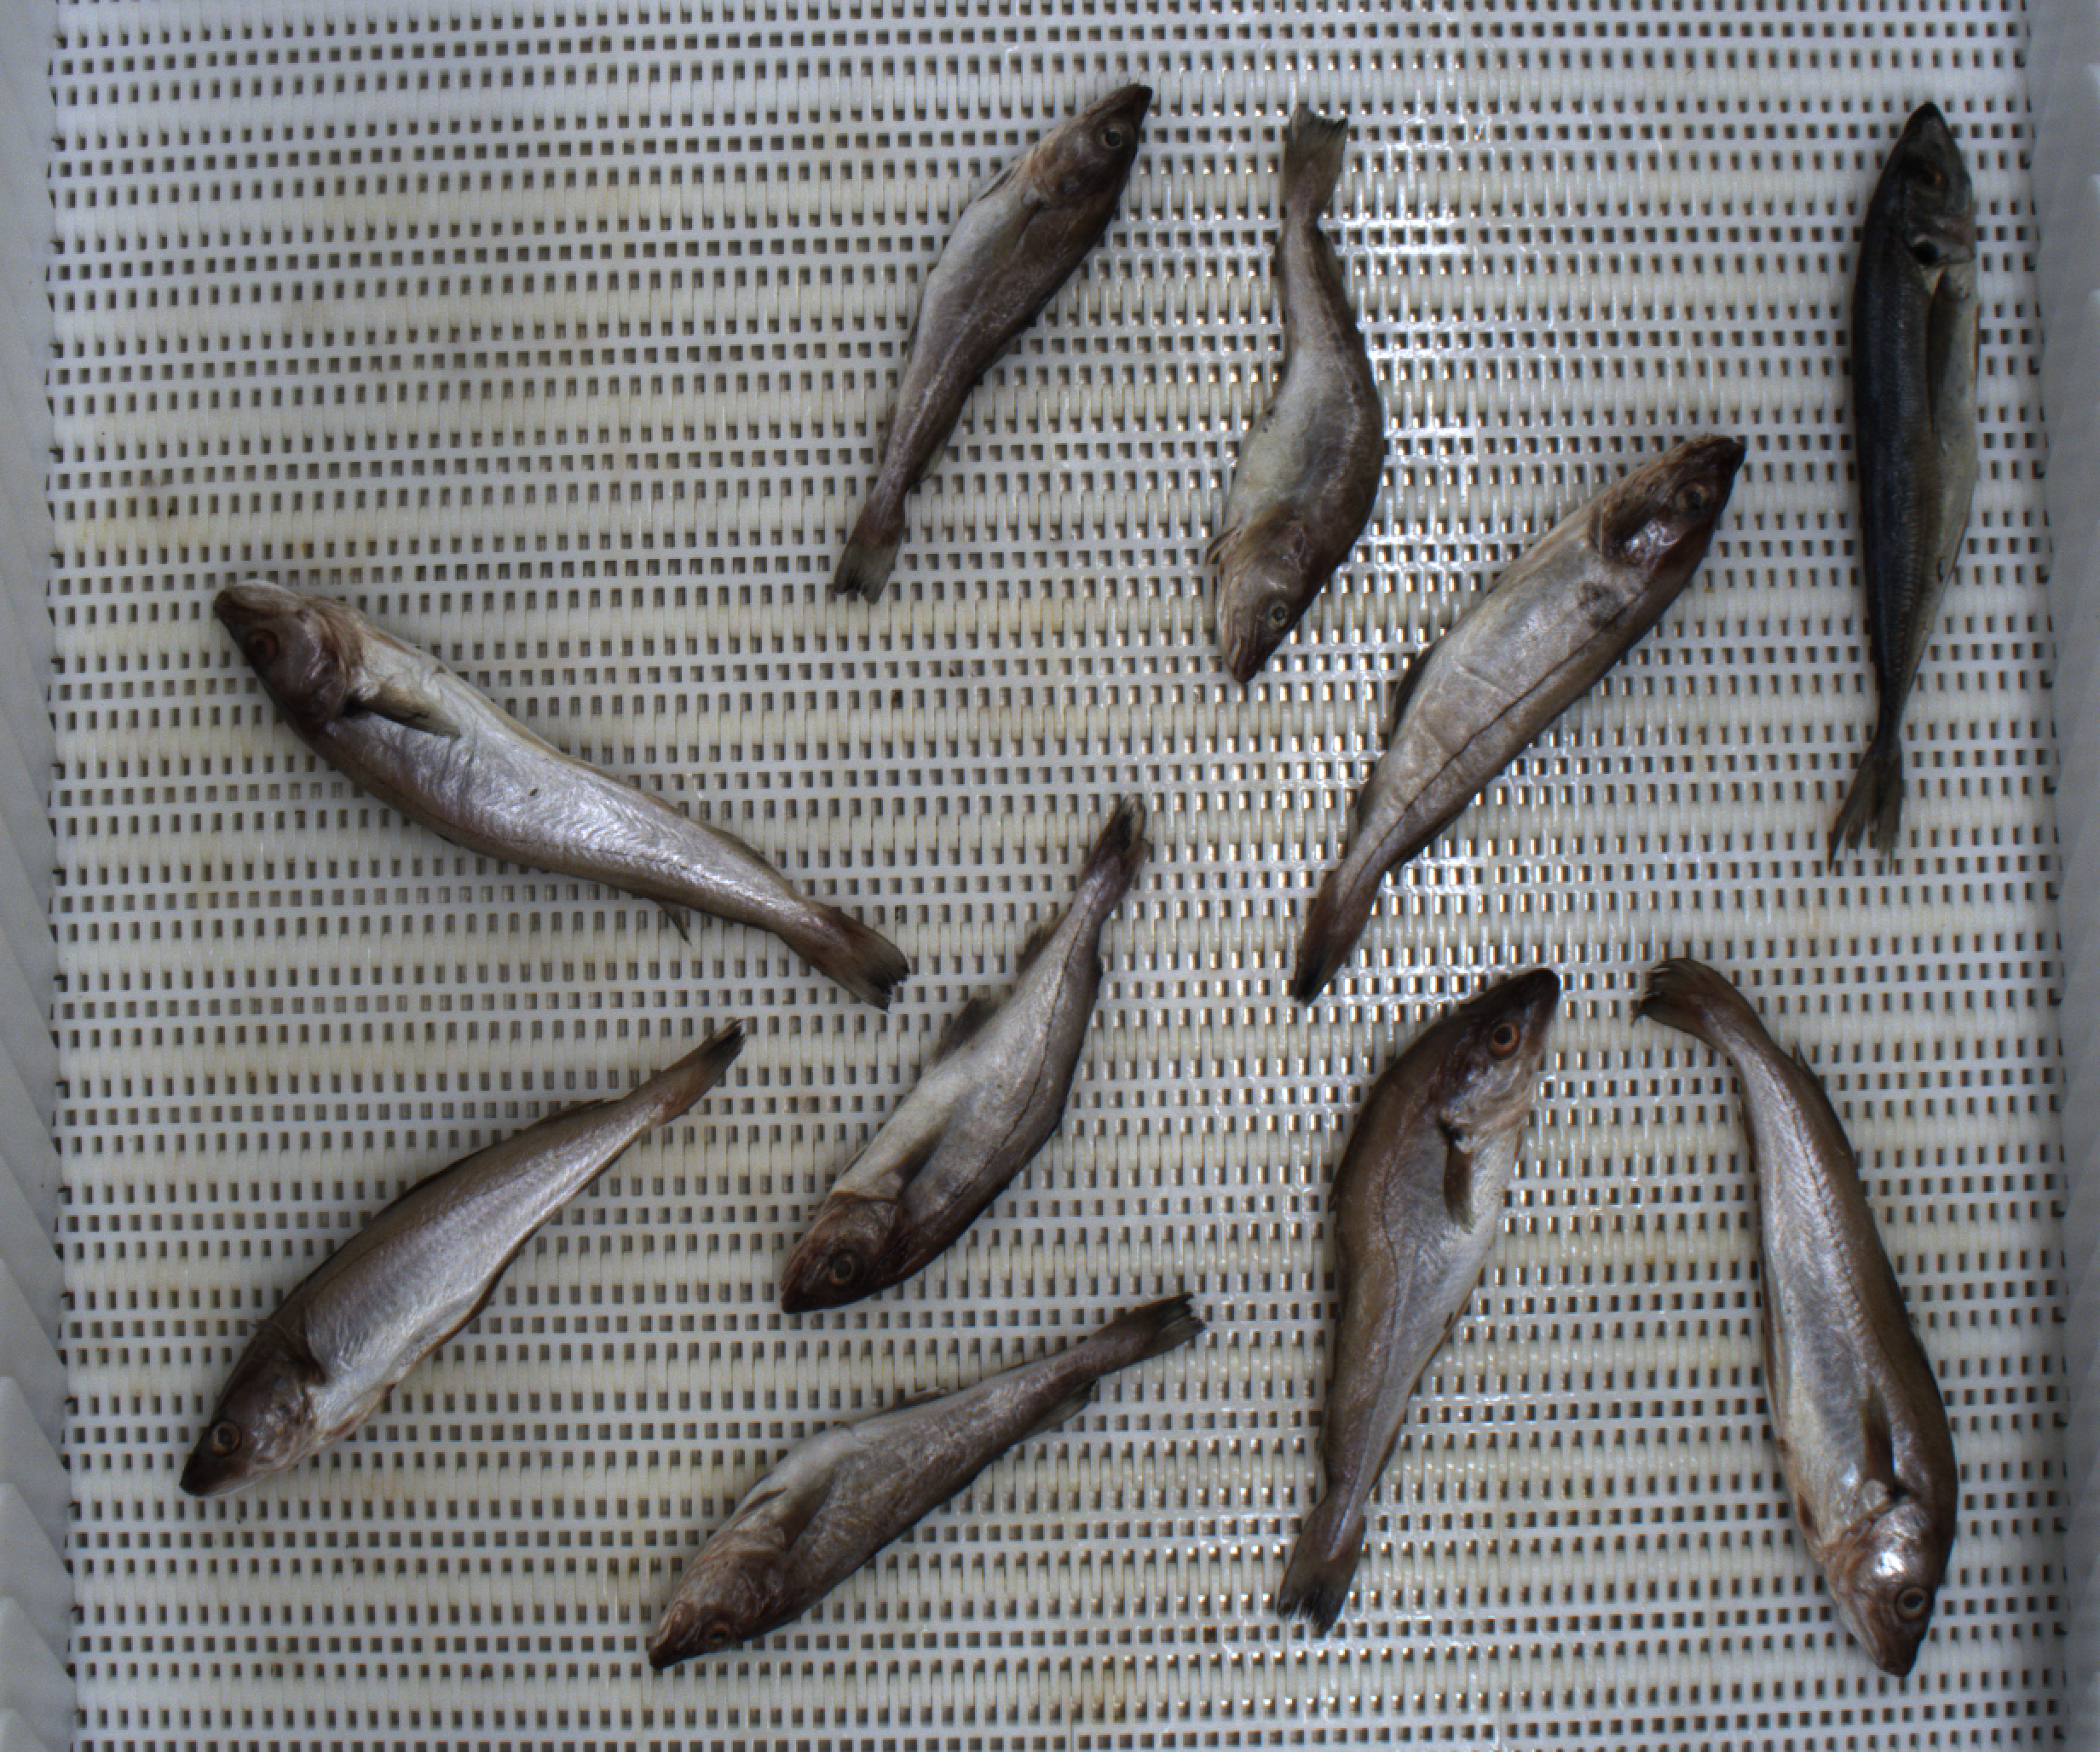
Total fish: 10
Cod: 3
Haddock: 2
Whiting: 4
Hake: 0
Horse mackerel: 1
Saithe: 0
Other: 0